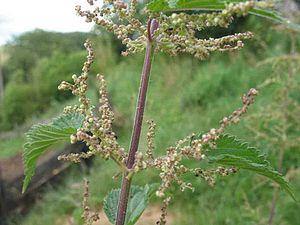
La grande ortie encore appelée ortie dioïque ou ortie commune, est une plante herbacée, vivace, de la famille des Urticaceae et du genre Urtica. C'est une espèce d'origine eurasiatique qui est aujourd'hui présente dans le monde entier. Urticante, elle est aussi une plante alimentaire et utilisée pour différents usages agricoles, industriels et médicinaux. Ses fleurs sont unisexuées, portées soit par des pieds différents, soit par le même pied, ce qui peut permettre de mieux comprendre les mécanismes génétiques de la séparation sexuelle des plantes.